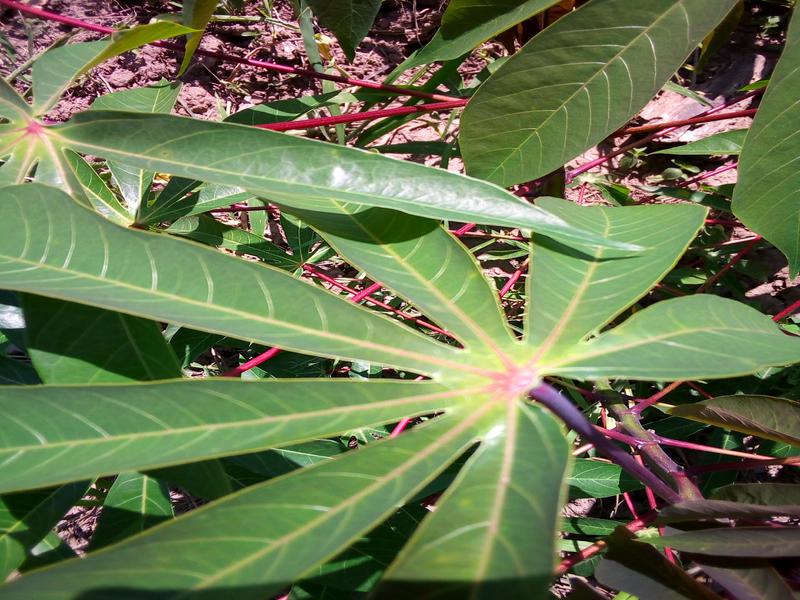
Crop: cassava
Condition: healthy